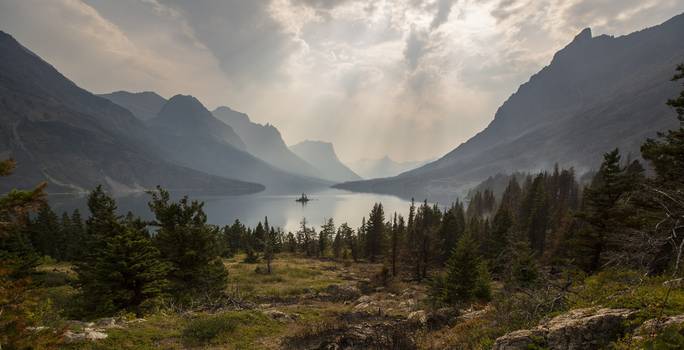
Label: No Watermark